Slough of Despond

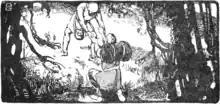
The Slough of Despond, illustrated by Rachael Robinson Elmer, 1913

The Slough of Despond ( or ; "swamp of despair") is a fictional bog in John Bunyan's allegory "The Pilgrim's Progress", into which the protagonist Christian sinks under the weight of his sins and his sense of guilt for them.